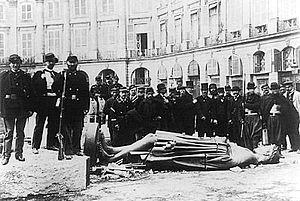
Fortuné Henry est né à Nîmes le 20 juillet 1821 et est mort à Paris le 28 mai 1882. Poète libertaire, journaliste et maroquinier, c'est une personnalité de la Commune de Paris.
Edmond-Alfred Goupy ou Goupil est un écrivain et médecin français. Il est connu pour avoir mis au point l'uroscopie.